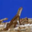
Label: lizard